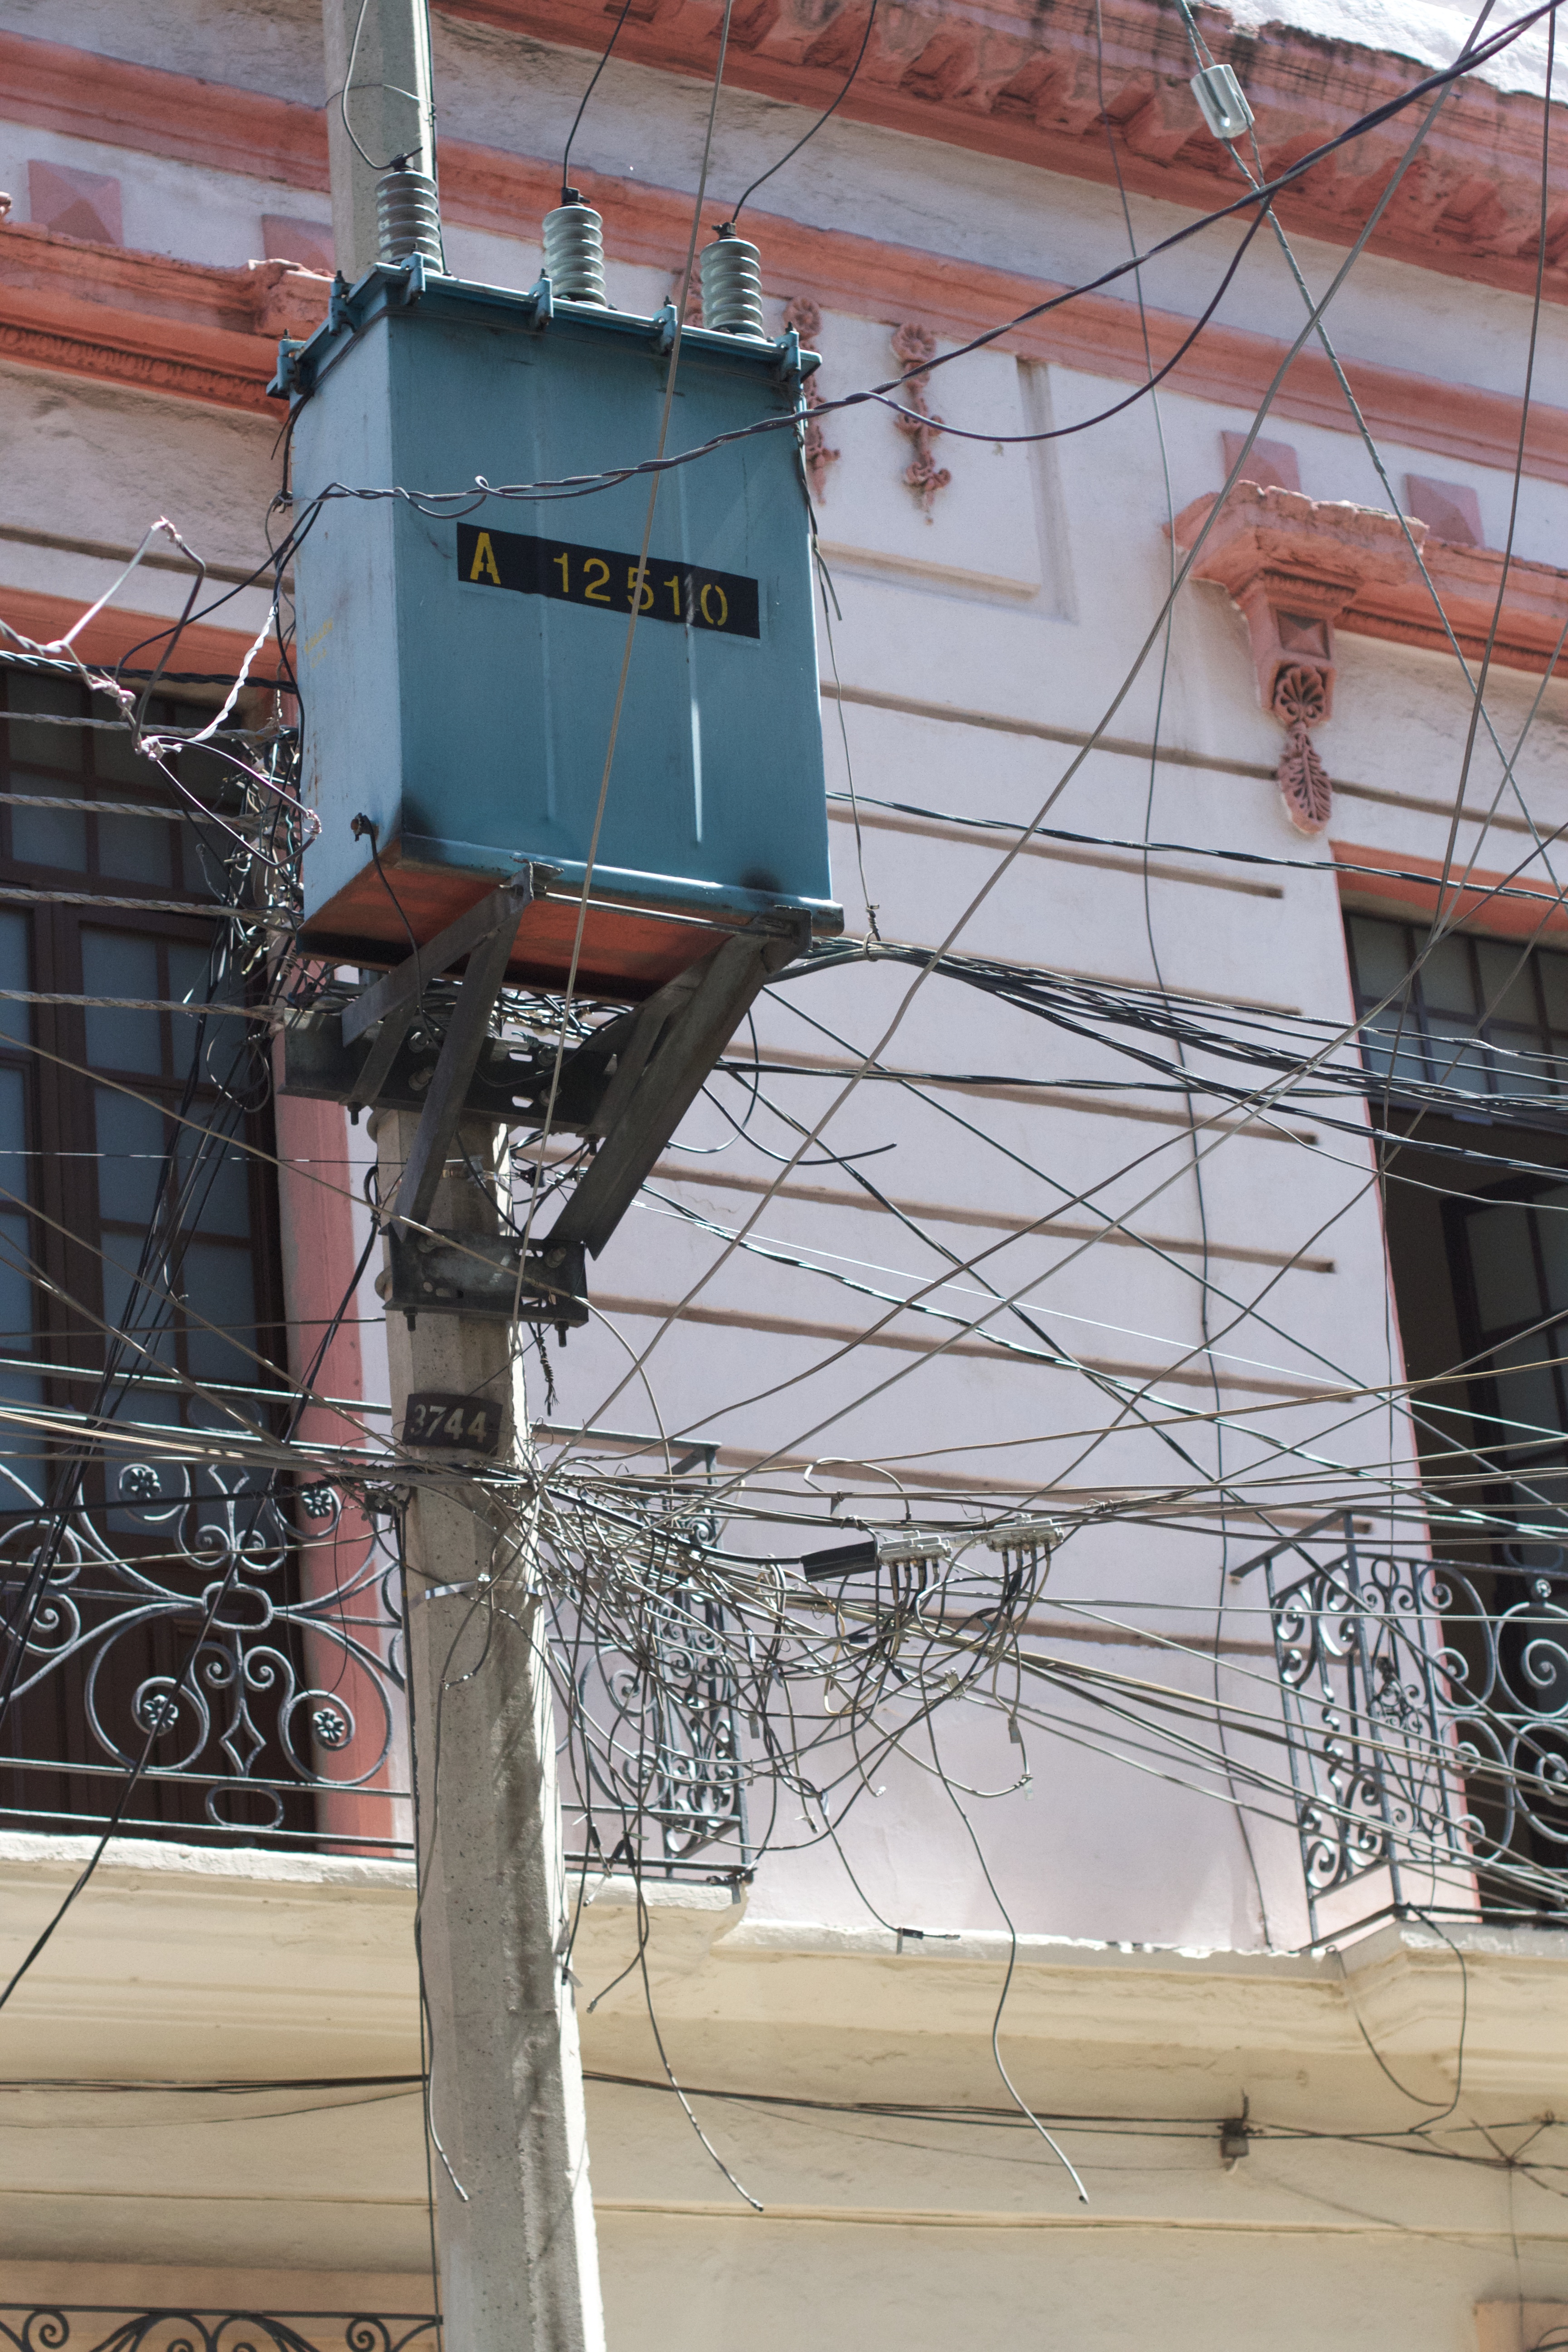
tower, mast, facade, electricity, lighting, scaffolding, urban area